2000s in fashion

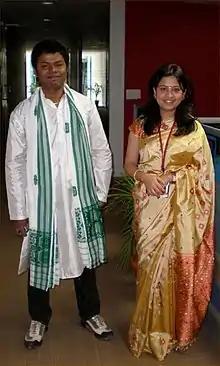
Indian couple wearing a mixture of traditional dress and Western clothing

In the late 2000s, there was a large scale 1980s revival in Europe and the US, which incorporated general items of late 1980s and early 1990s streetwear, such as neon colors, gladiator sandals, boat shoes like Sperrys, animal print or polka dot headbands, knitted sweater dresses, Nike Tempo shorts, jean skirts with tights or capri leggings, Wonderbra and sloggi underwear, sundresses, geometric pattern tops, slap bracelets, ballet flats, black spandex leggings, pale denim jeggings, oversized shirts, sweaters, and sweatshirts worn with leggings, light, translucent tartan shirts worn with a camisole underneath, kinky boots, riding boots, ripped acid wash skinny jeans, and neon leg warmers worn with bare legs and a dress or skirt. In America, the crop tops that exposed the navel were replaced with longer camisole tops, boat neck blouses and mid rise pants, and miniskirts were replaced with longer dresses like the babydoll, bubble skirt, skater dress, and sweater dress popularly worn with ankle or capri length leggings or tights and ballet flats or sometimes Keds, low cut Converse Chucks or Uggs. Long, baggy empire line shirts were taken in at the bustline and often paired with a belt. Fur coats made a comeback, although many women used "fish fur" due to real fur's association with animal cruelty.